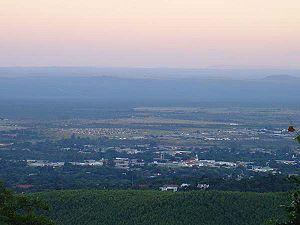
Louis Trichardt est une ville d'Afrique du Sud située dans la province du Limpopo au nord du vieux Transvaal, en bordure du pays venda qui s'élève à 800 m d'altitude. La ville fut également appelée Makhado de juin 2003 à mars 2007 et d'octobre 2012 à octobre 2014.